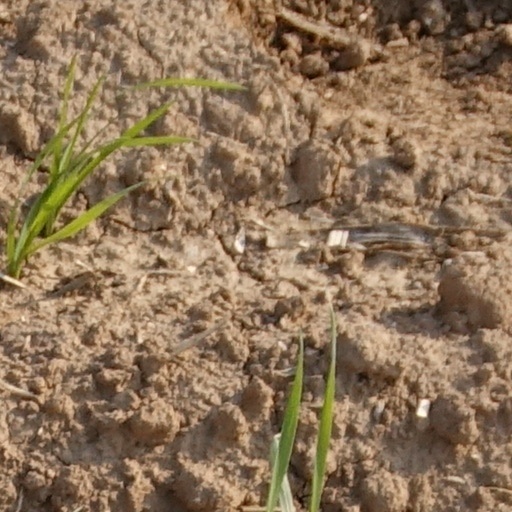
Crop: wheat